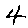
Label: 4